Wharf

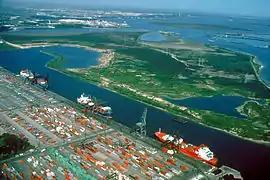
The Barbours Cut Terminal of the Port of Houston, US. This cargo shipping terminal has a single large wharf with multiple berths.

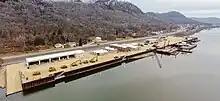
Wharf under construction on the Upper Mississippi in Fountain City, Wisconsin

A wharf ( or wharfs), quay (also ), staith, or staithe is a structure on the shore of a harbour or on the bank of a river or canal where ships may dock to load and unload cargo or passengers. Such a structure includes one or more berths (mooring locations), and may also include piers, warehouses, or other facilities necessary for handling the ships. Wharves are often considered to be a series of docks at which boats are stationed. A marginal wharf is connected to the shore along its full length.